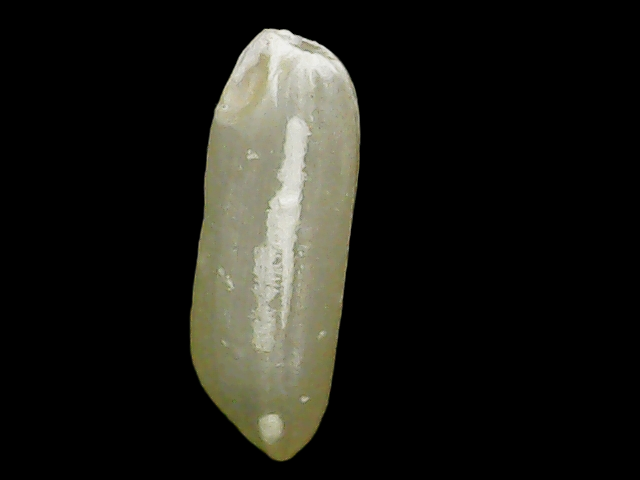
Rice variety: Binadhan26